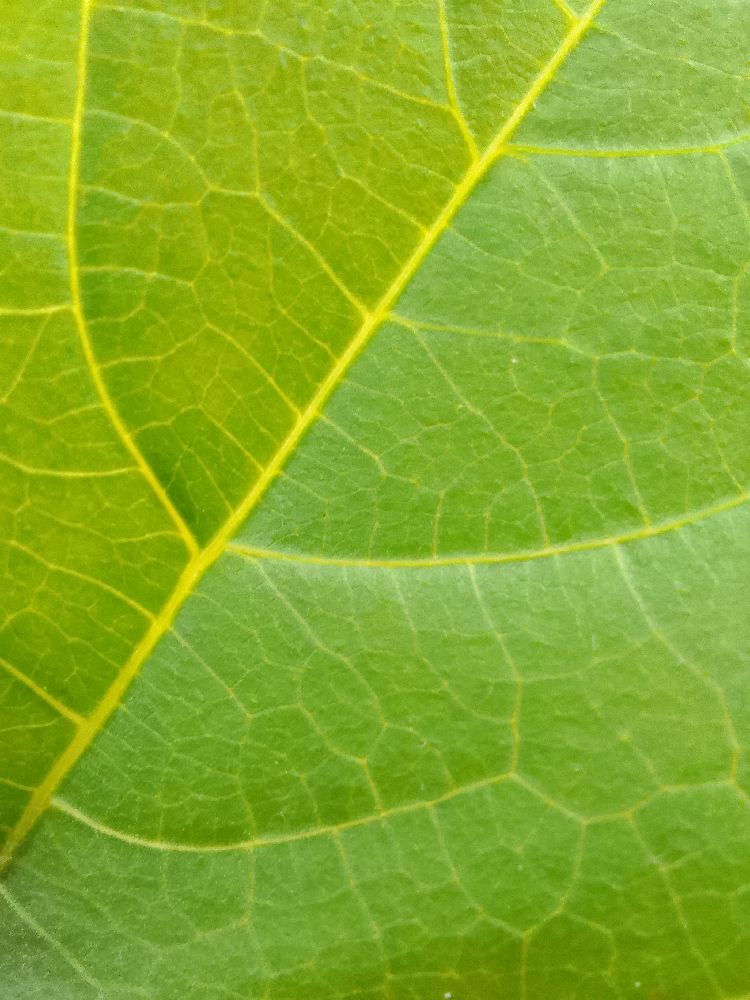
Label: healthy